Pedro Américo

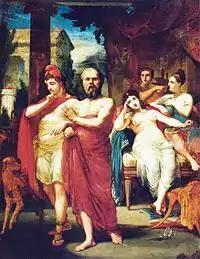
"Sócrates afastando Alcebíades dos braços do vício", 1861

At a certain point, he ended up in financial difficulties, but managed to supplement his academic pension with help from the Provincial Assembly of Paraíba in 1863. In 1864, visiting Scotland by boat, he was saved from a shipwreck. In the same year he returned to Brazil, recalled back by the emperor to participate in a competition for professor of Figurative Drawing in the Industrial Design course at the Imperial Academy. He won it with the work "Sócrates afastando Alcebíades dos braços do vício", but did not assume the chair. Américo visited his hometown, which he would recreate in his novels, where he found a brother who was born in the year of his departure and worried about the poverty of his relatives. Back in Rio de Janeiro, he published a pioneering series of essays on aesthetics and art history in the journal "Correio Mercantil", but soon after, asking for leave without pay, he returned to Europe.